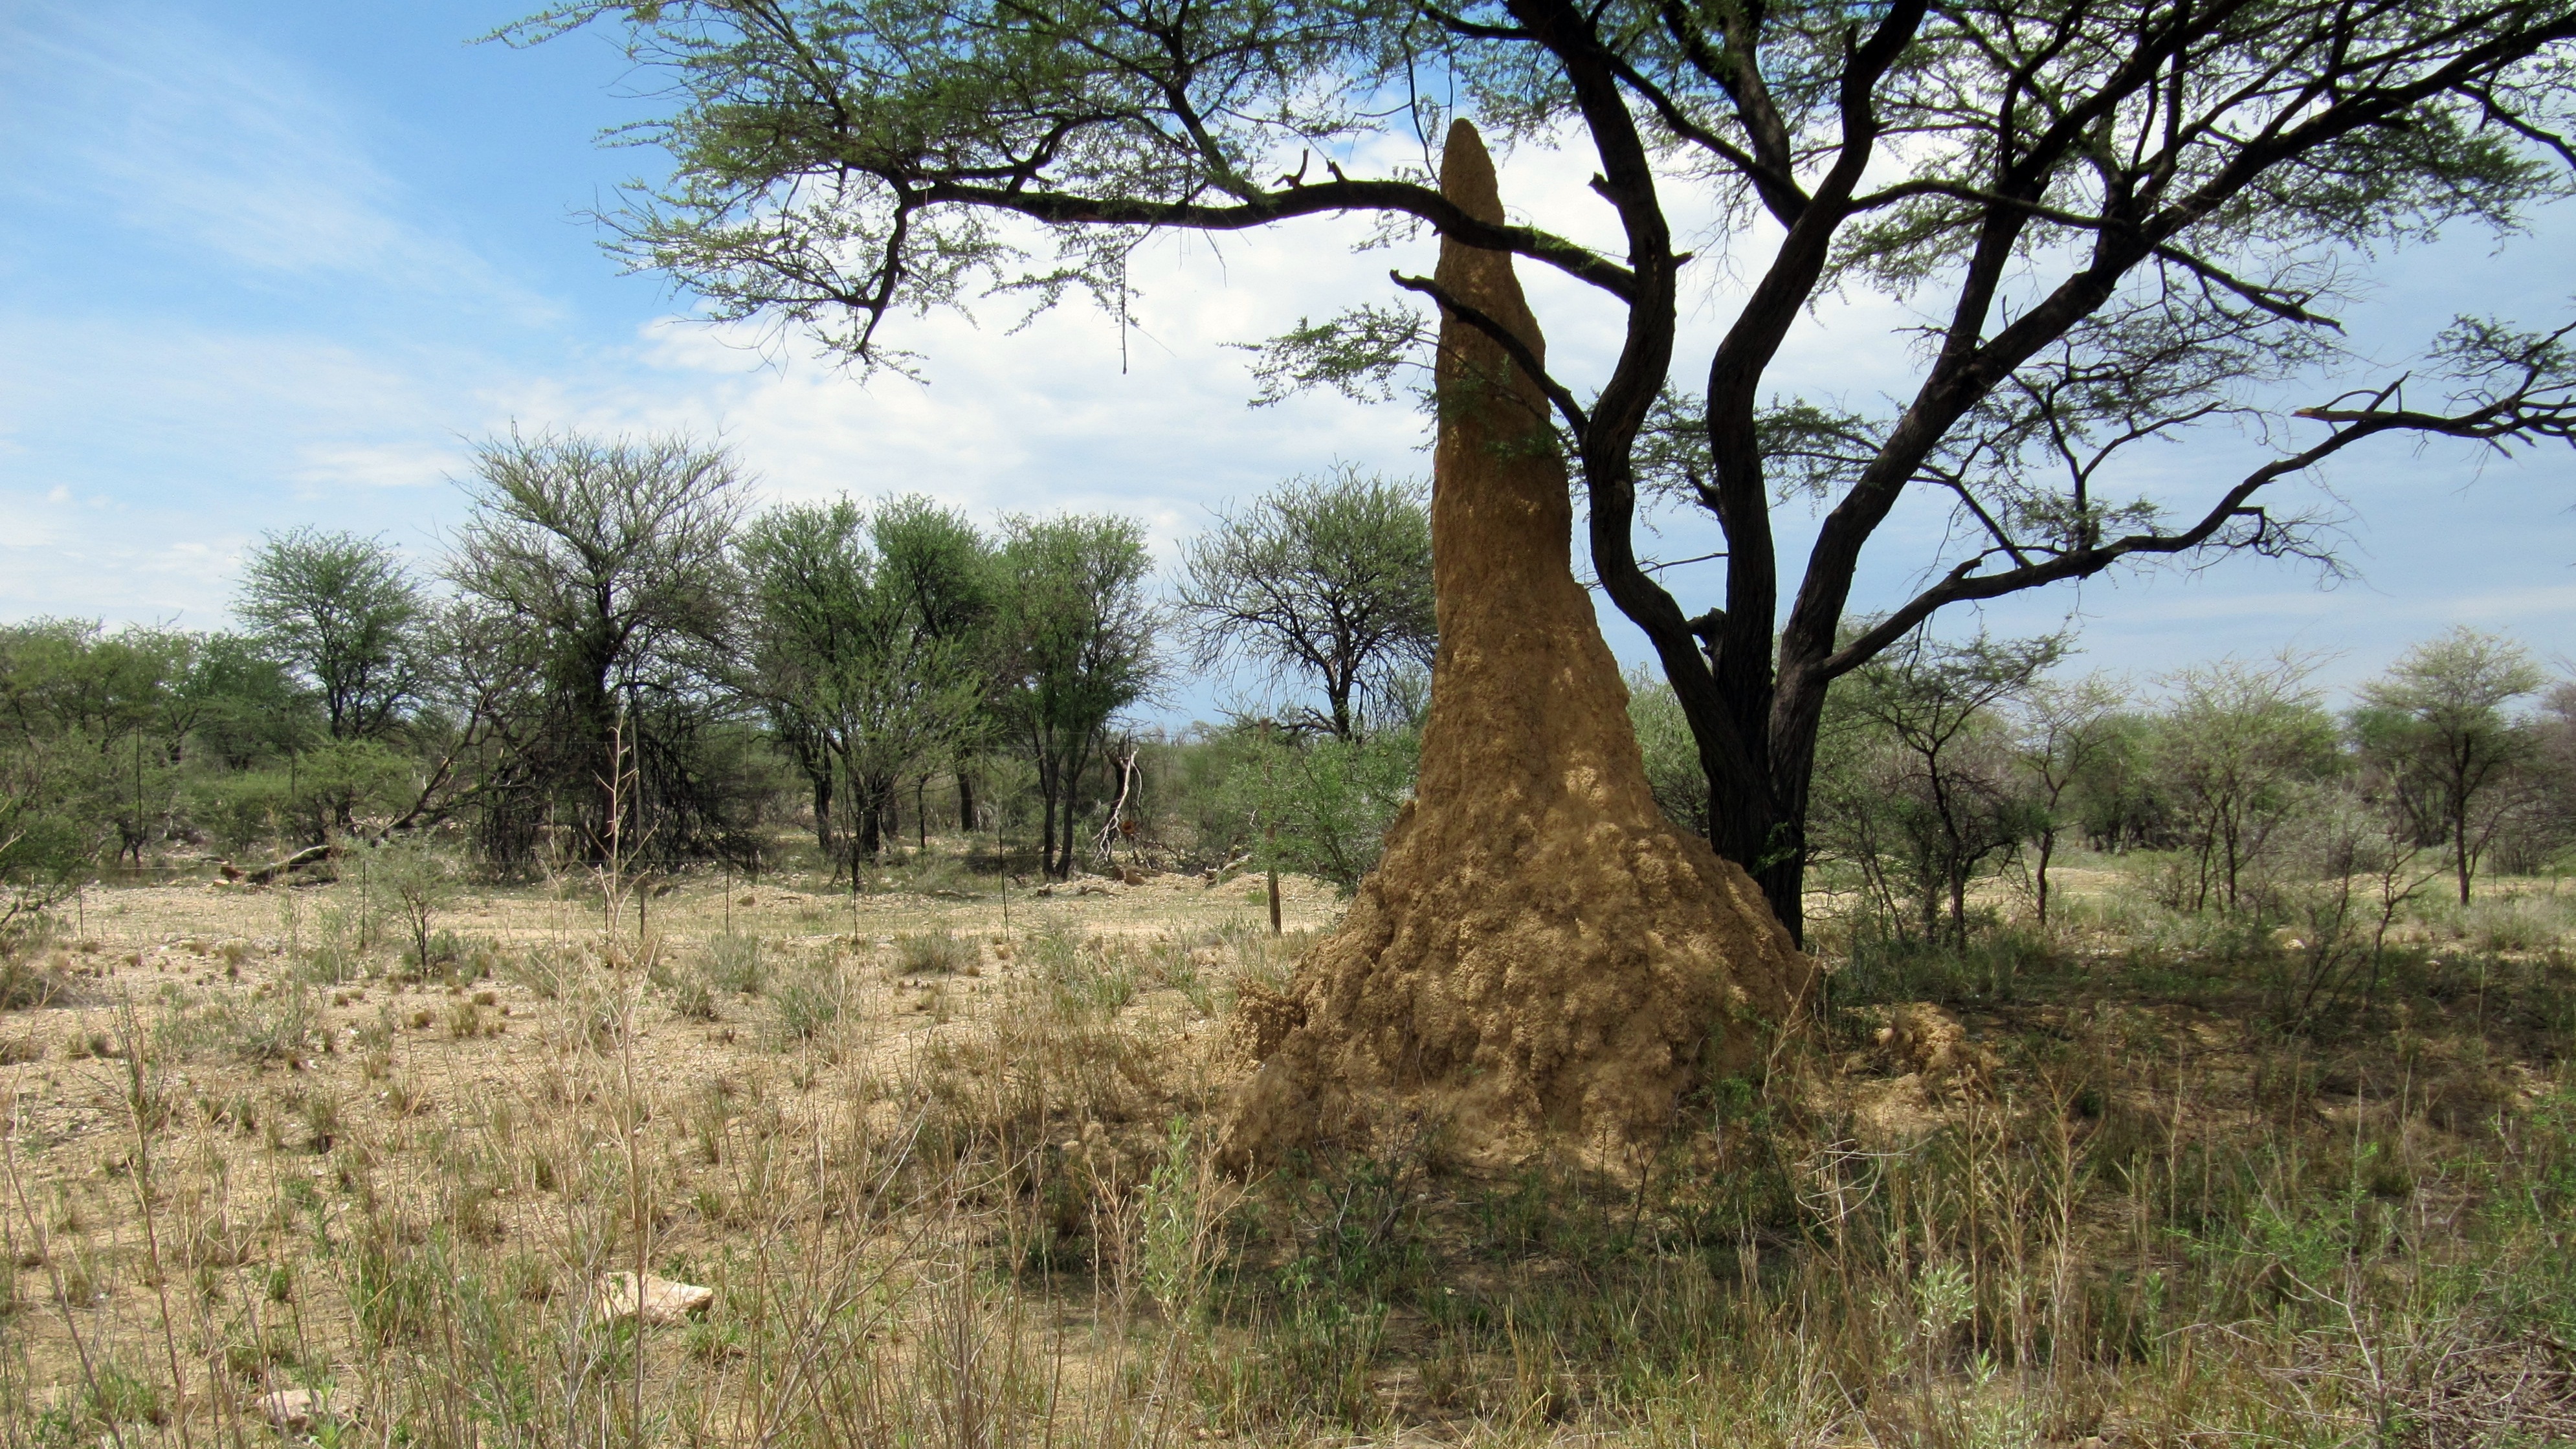
tree, nature, wilderness, plant, prairie, wildlife, construction, savanna, habitat, animal world, safari, ecosystem, termites, termite hill, natural environment, woody plant